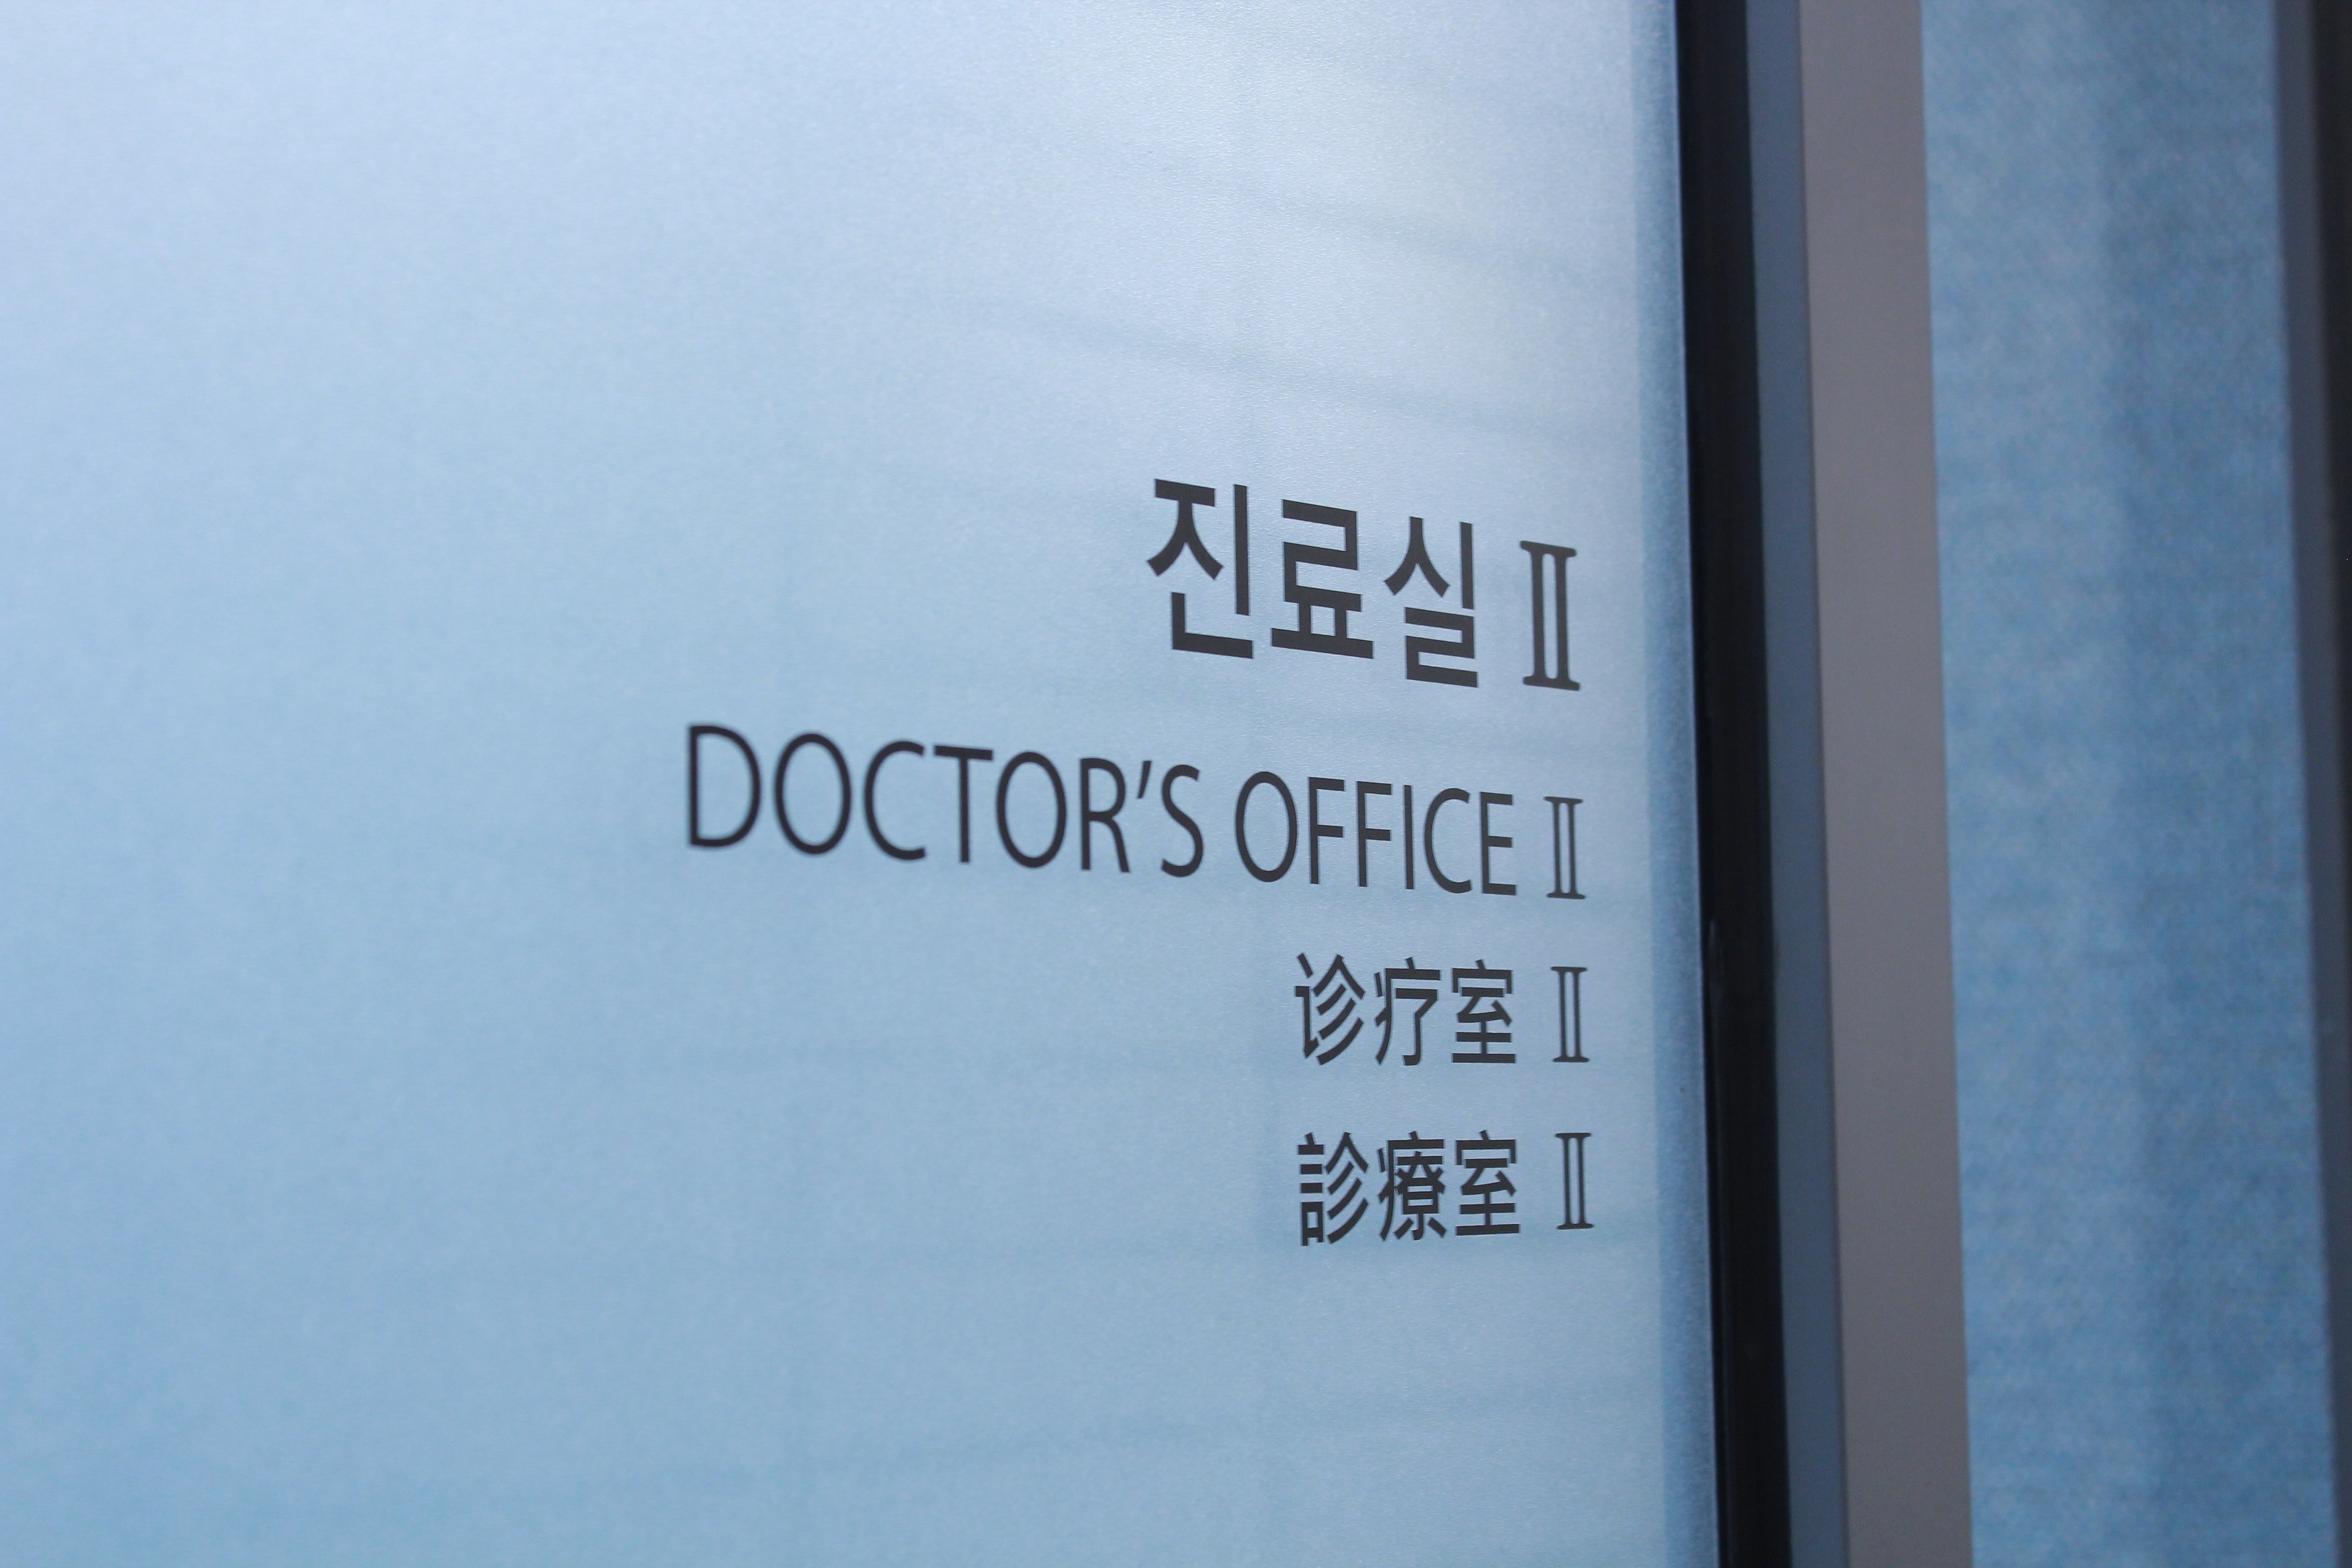
text, font, signage